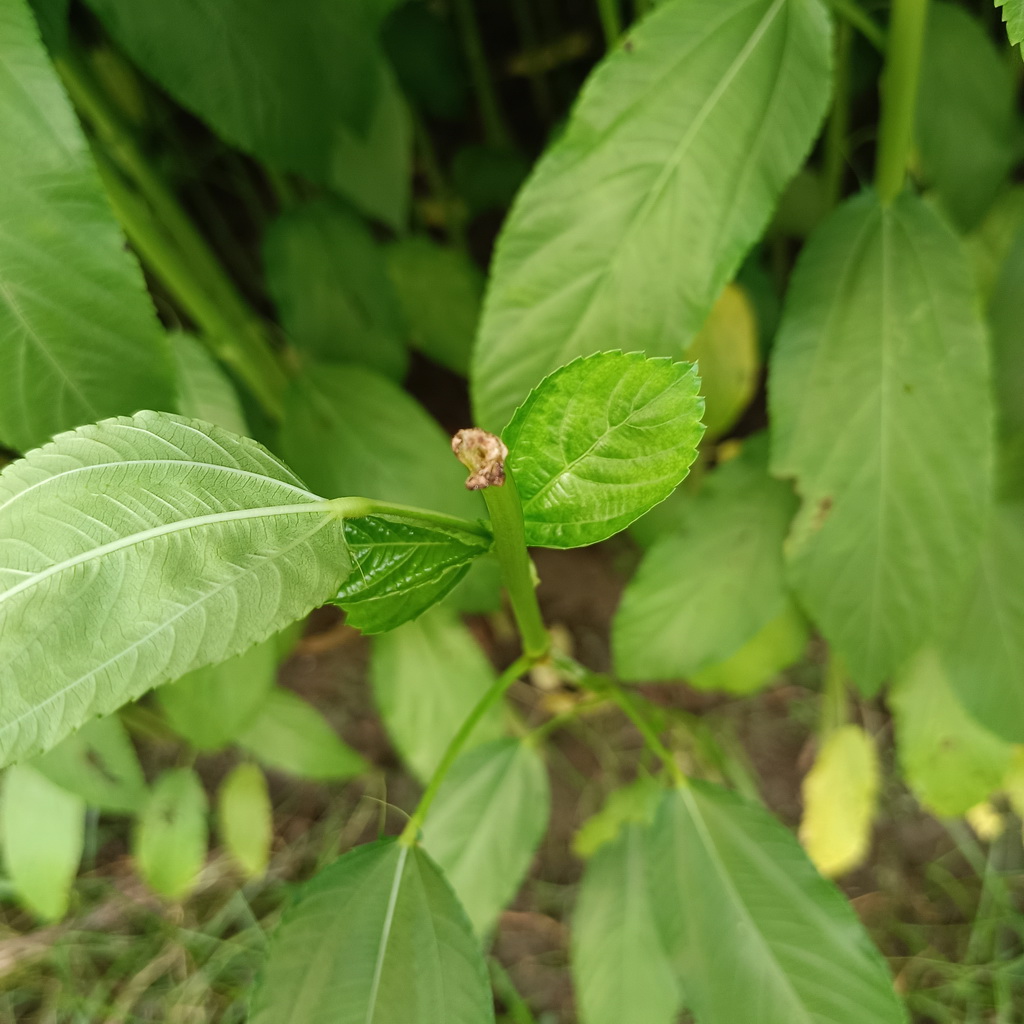
Label: Stem Soft Rot